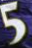
Number: 5